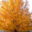
Label: maple_tree